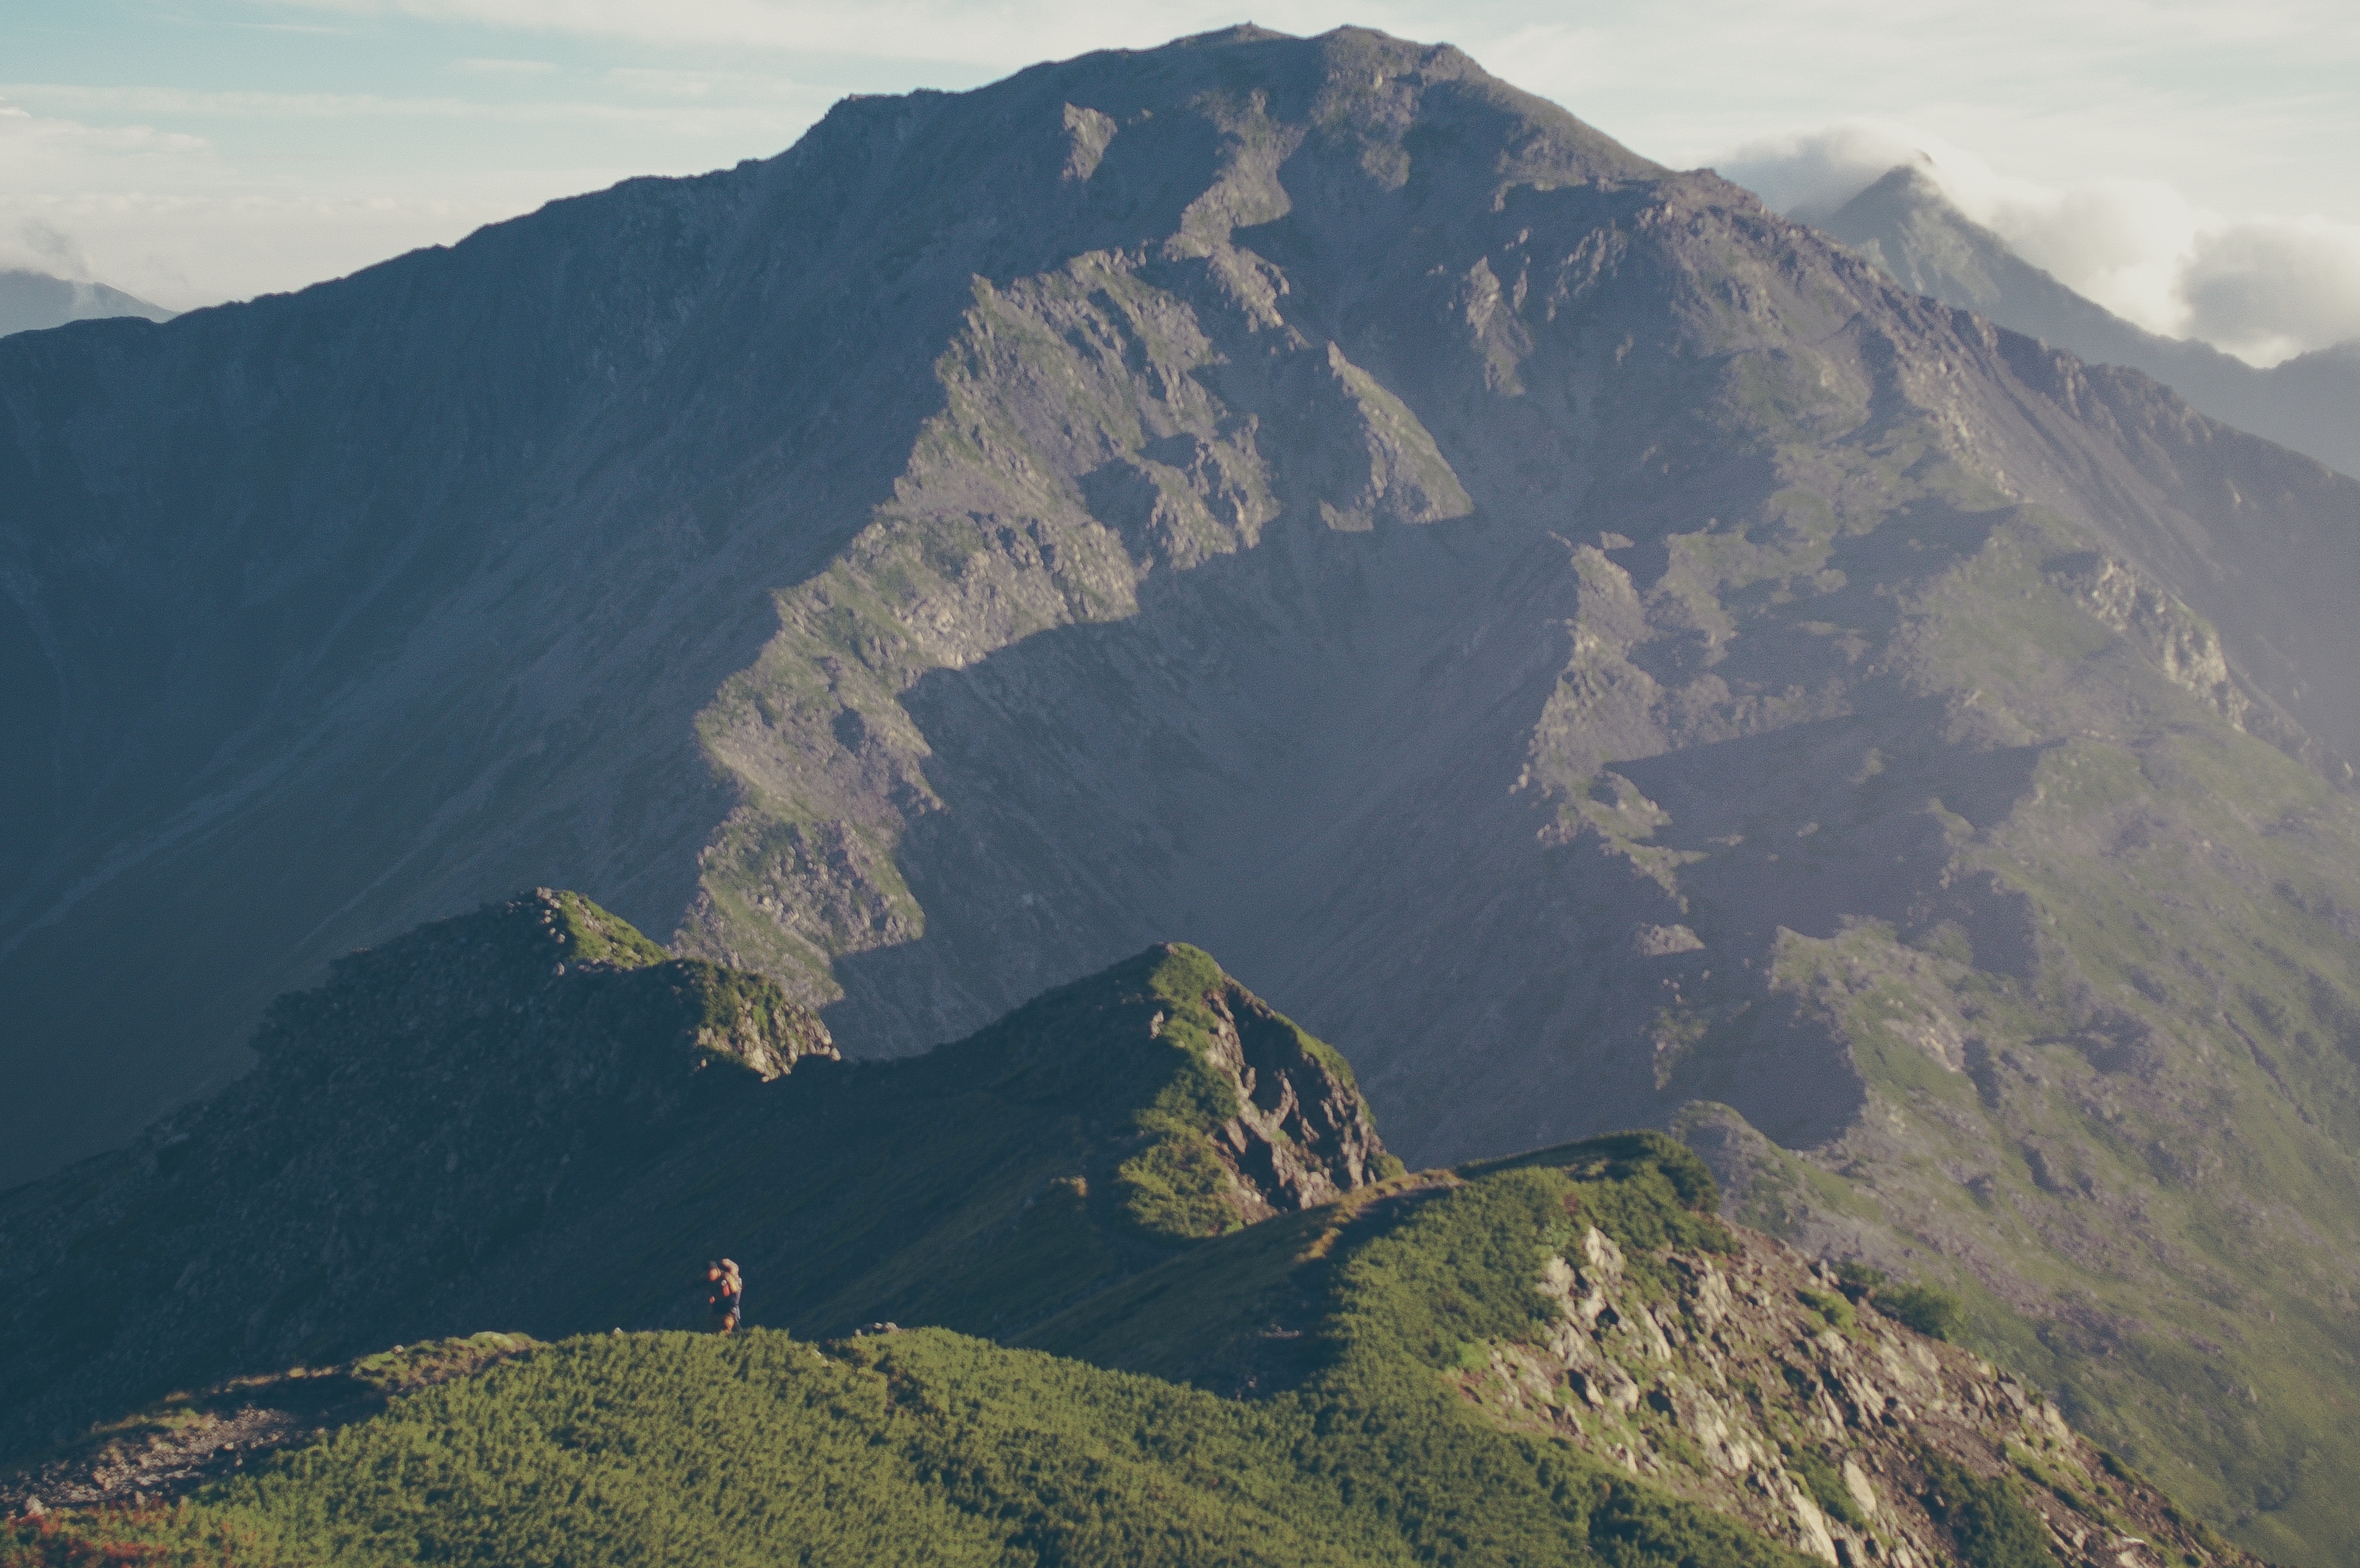
mountain, hill, adventure, mountain range, terrain, ridge, summit, alps, plateau, fell, landform, aerial photography, mountain pass, geographical feature, mountainous landforms